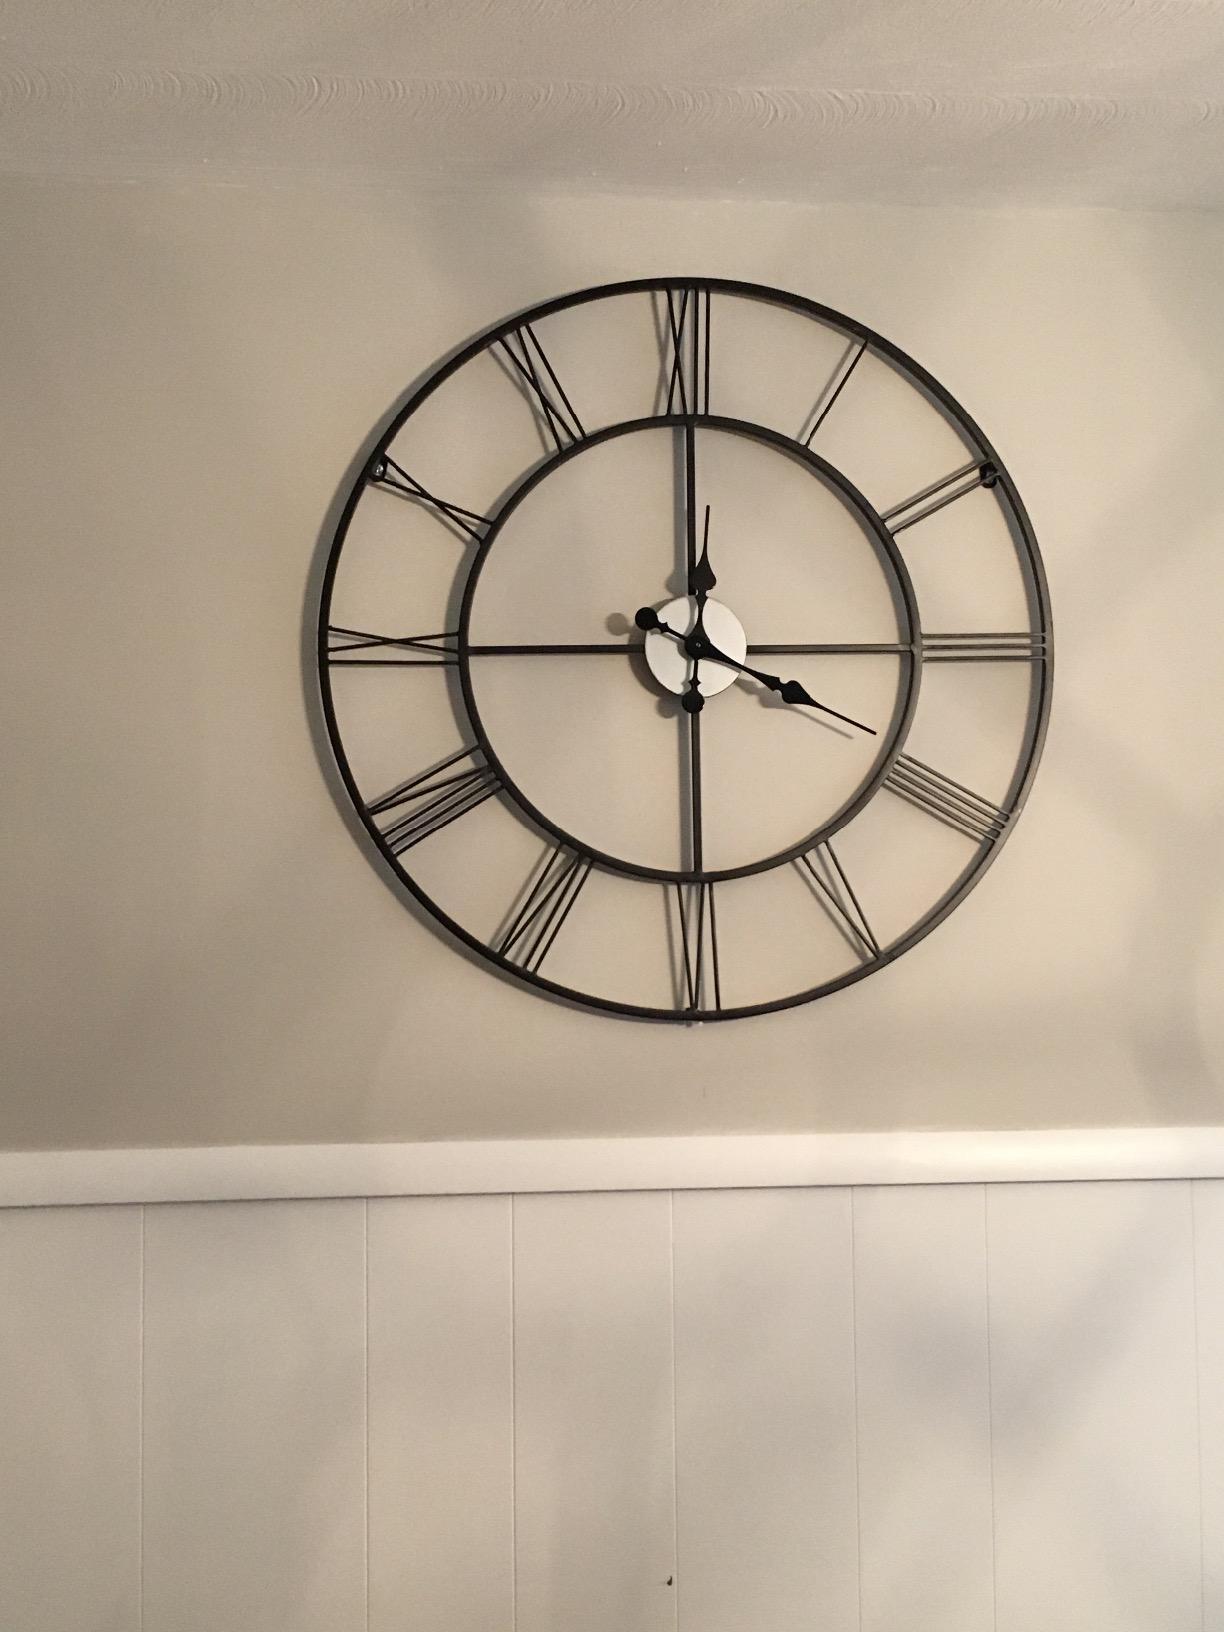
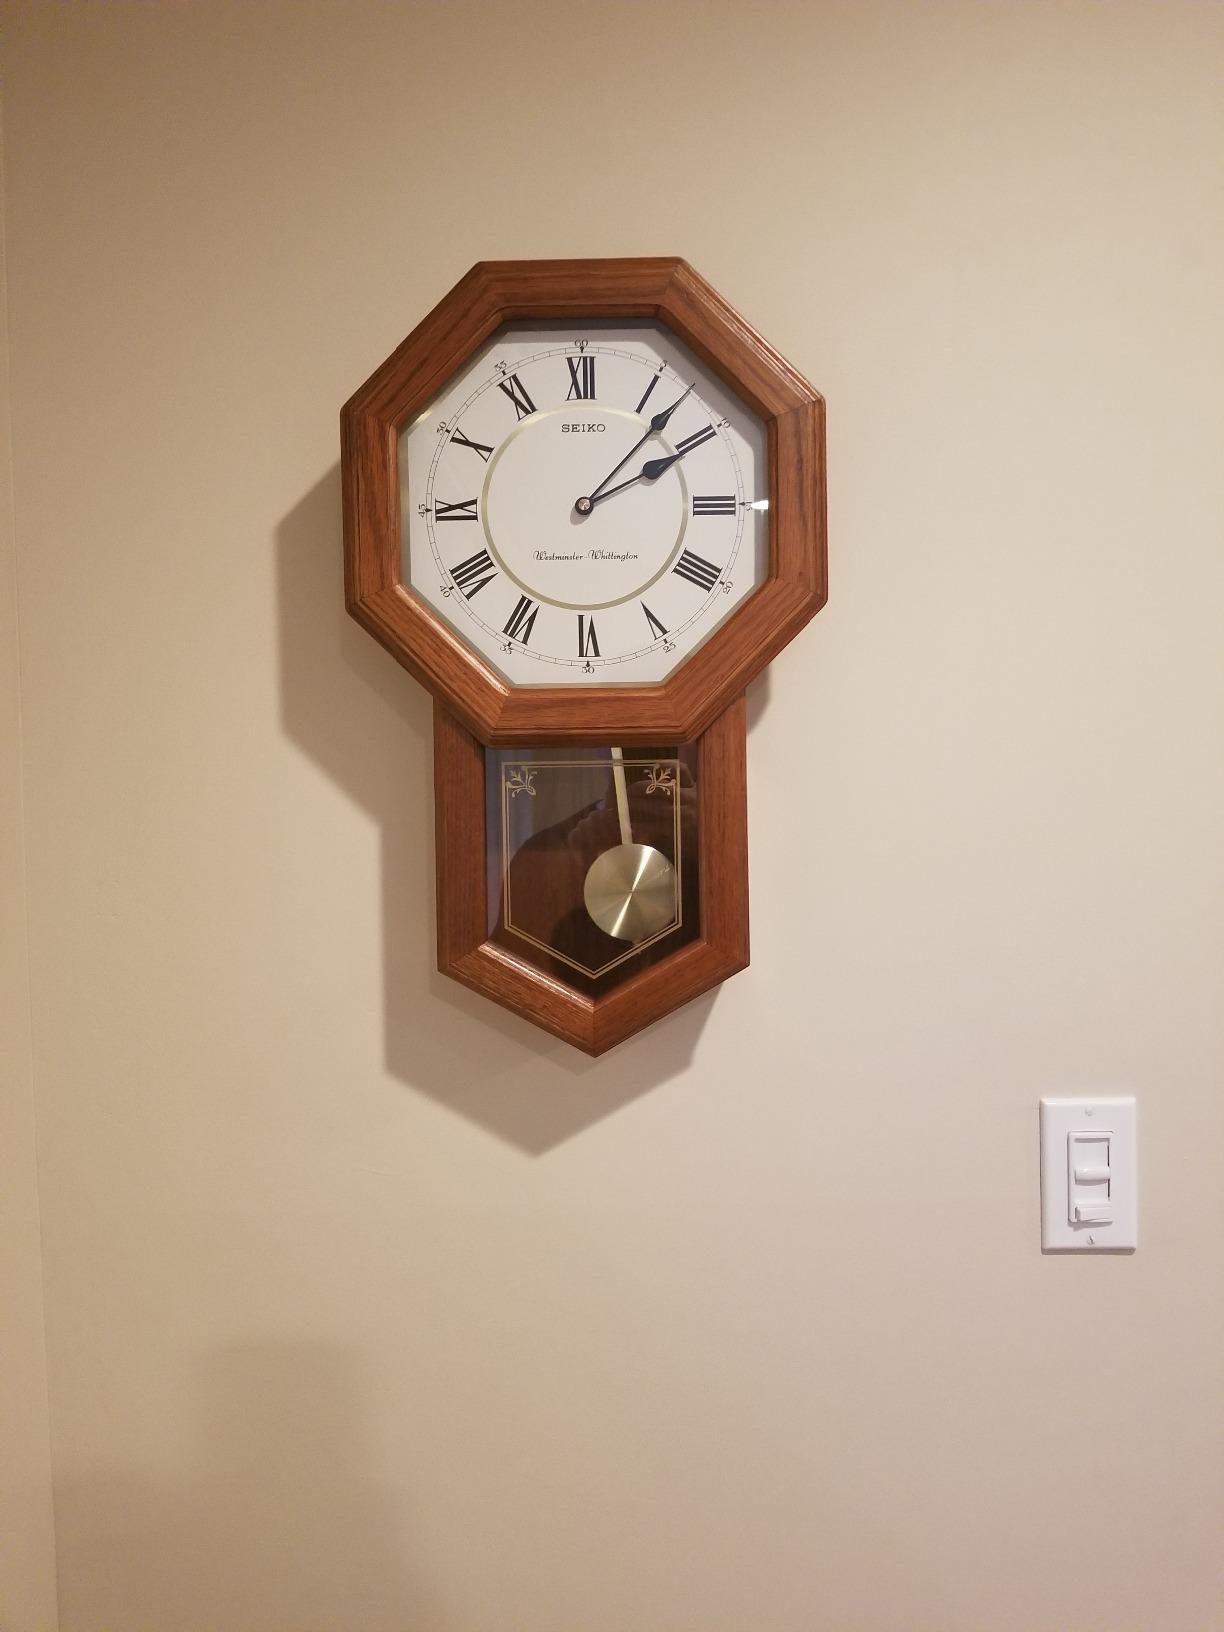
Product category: clock
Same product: no